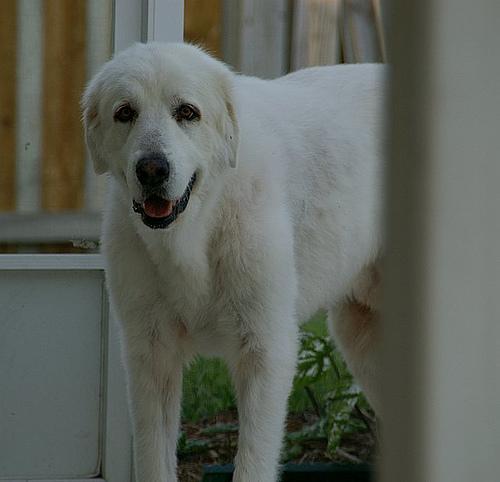
Breed: great pyrenees